Cabbage

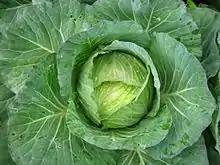
Cabbage

Cabbage ("Brassica oleracea" or "B. oleracea" var. "capitata", var. "tuba", var. "sabauda" or var. "acephala") is a member of the genus "Brassica" and the mustard family Brassicaceae. Several other cruciferous vegetables (sometimes known as "cole crops") are cultivars of "B. oleracea", including broccoli, collard greens, brussels sprouts, kohlrabi and sprouting broccoli. All of these developed from the wild cabbage "B. oleracea" var. "oleracea", also called colewort or field cabbage. This original species evolved over thousands of years into those seen today, as selection resulted in cultivars having different characteristics, such as large heads for cabbage, large leaves for kale and thick stems with flower buds for broccoli.